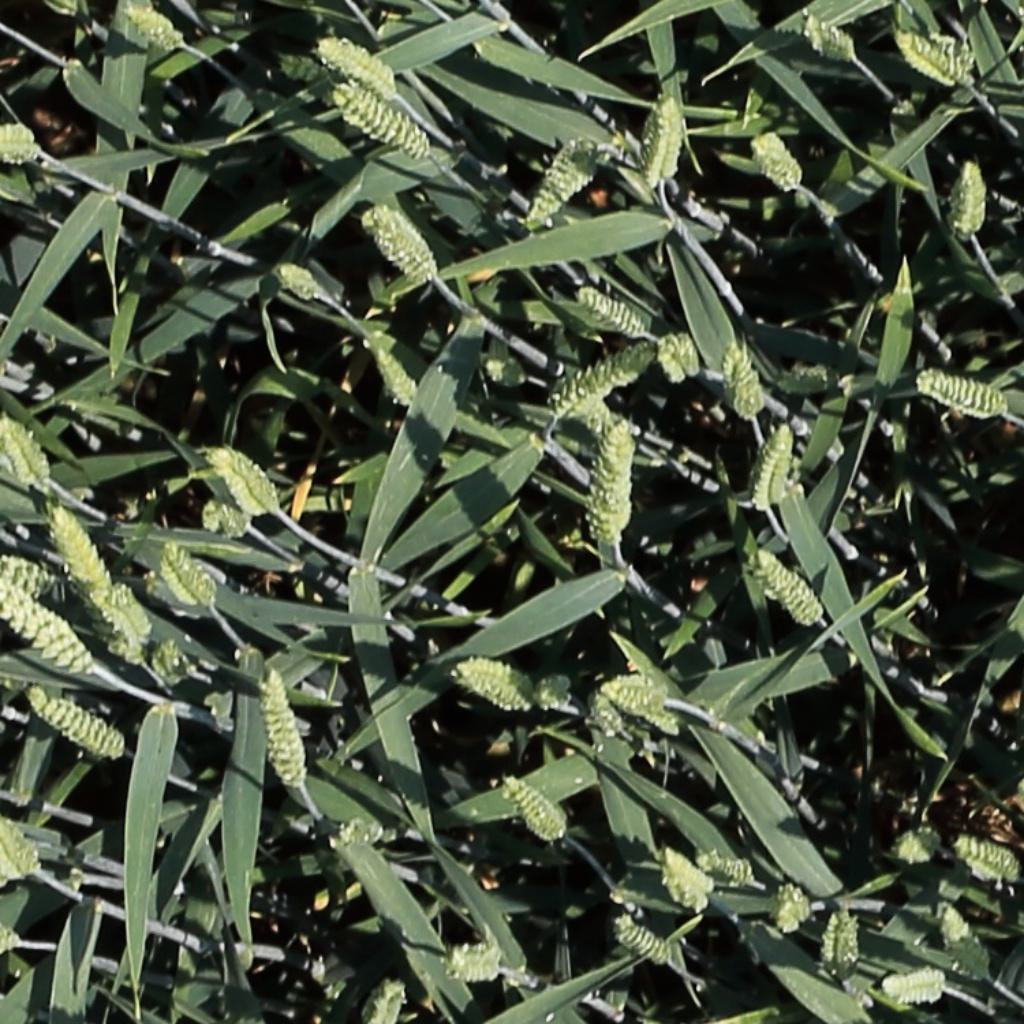
Country: Switzerland
Location: Usask
Wheat development stage: Filling